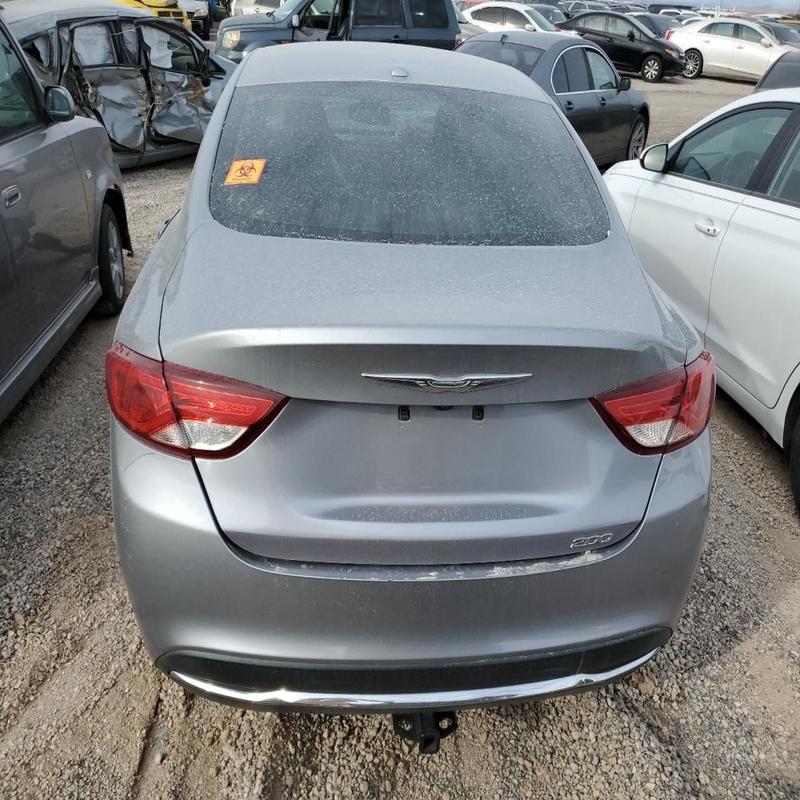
Aucun dommage détecté.
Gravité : aucun